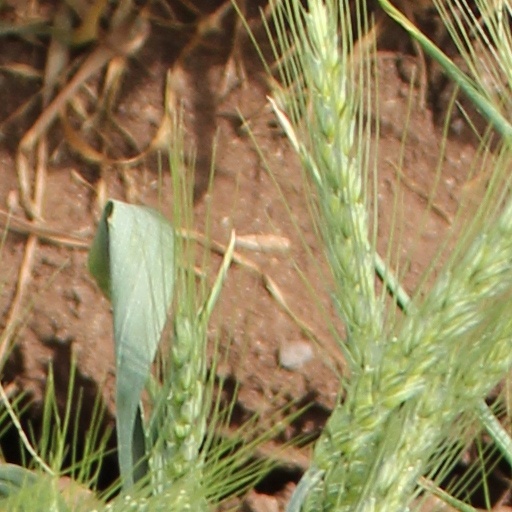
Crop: wheat